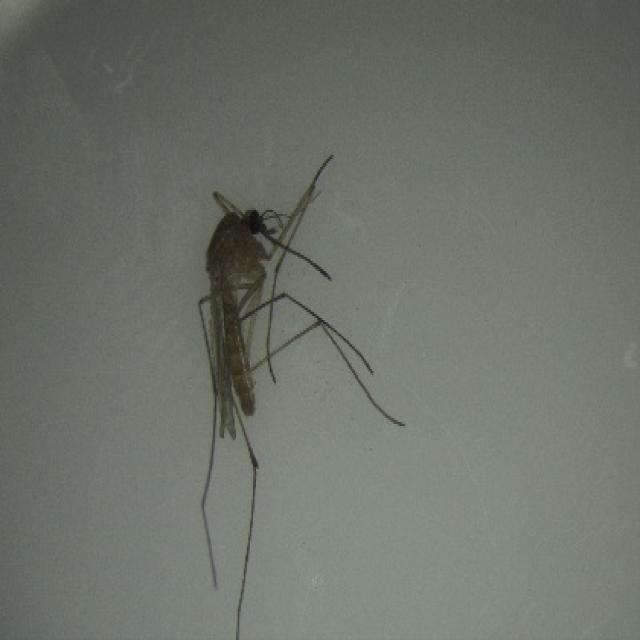
Species: culex_pipiens